Blue nuthatch

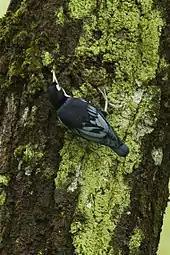
A blue nuthatch on a tree trunk at Fraser's Hill, Malaysia.

This species lives in the Malay Peninsula (in extreme southern Thailand and northern Malaysia) and in Indonesia on the islands of Sumatra and Java. In Malaysia, the species has been observed in Bukit Larut, in the state of Perak, in the Titiwangsa Mountains, in southern Hulu Langat, in the state of Selangor, as well as some isolated populations on the slopes of the massive Mount Benom in the state of Pahang, on Mount Tahan located at the Pahang-Kelantan border, on Mount Rabong in Kelantan and at Mount Padang in the Sultanate of Terengganu.